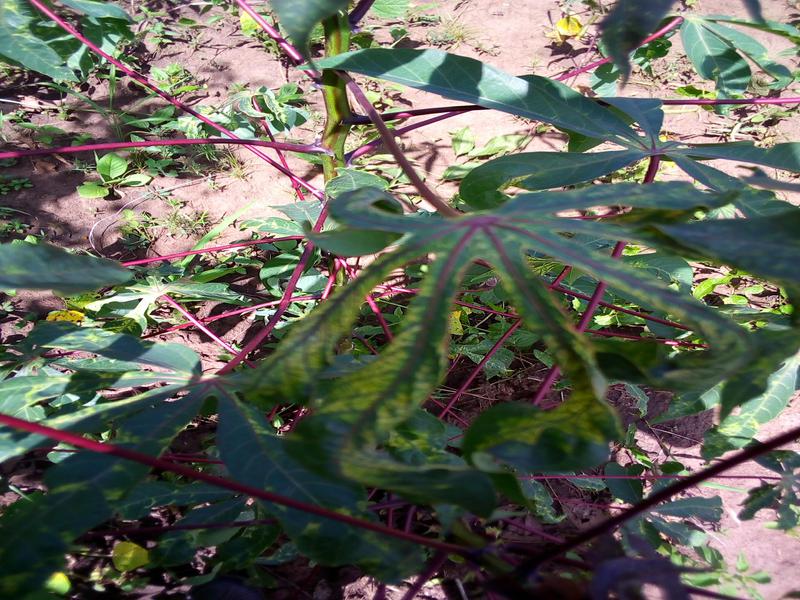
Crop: cassava
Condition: mosaic_disease